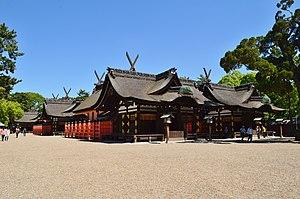
Sumiyoshi est l'un des 24 arrondissements de la ville d'Osaka au Japon. Il est situé au sud de la ville.